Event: Nepal Earthquake
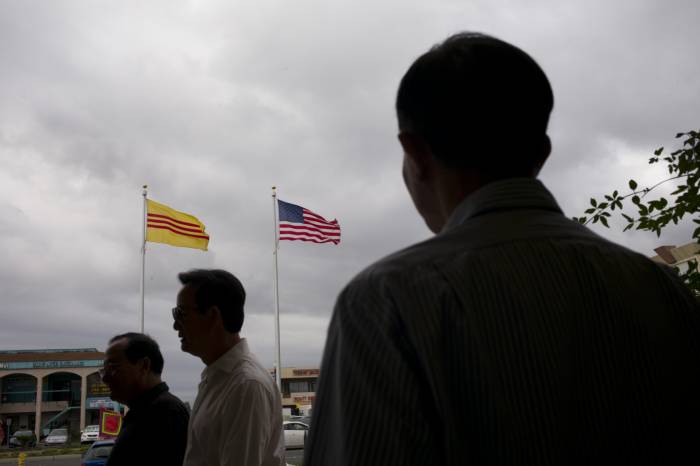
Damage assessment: no_damage